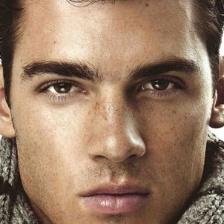
Label: faces